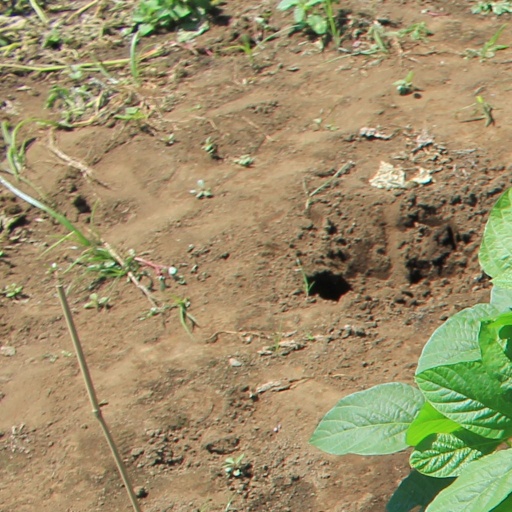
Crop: soybean